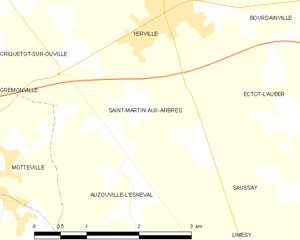
Carte des communes françaises Saint-Martin-aux-Arbres